Shanta Apte

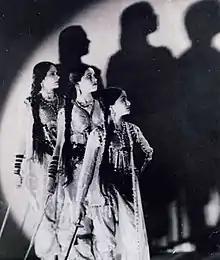
Durga Khote, Shanta Apte and Vasanti in "Amar Jyoti" (1936)

Apte started her acting career when she was discovered at the age of nine years by Baburao Pendharkar and then cast in the Bhalji Pendharkar-directed film "Shyamsunder". The film is stated to be the first Marathi film to celebrate a "silver jubilee" (25 weeks) in a single theatre.